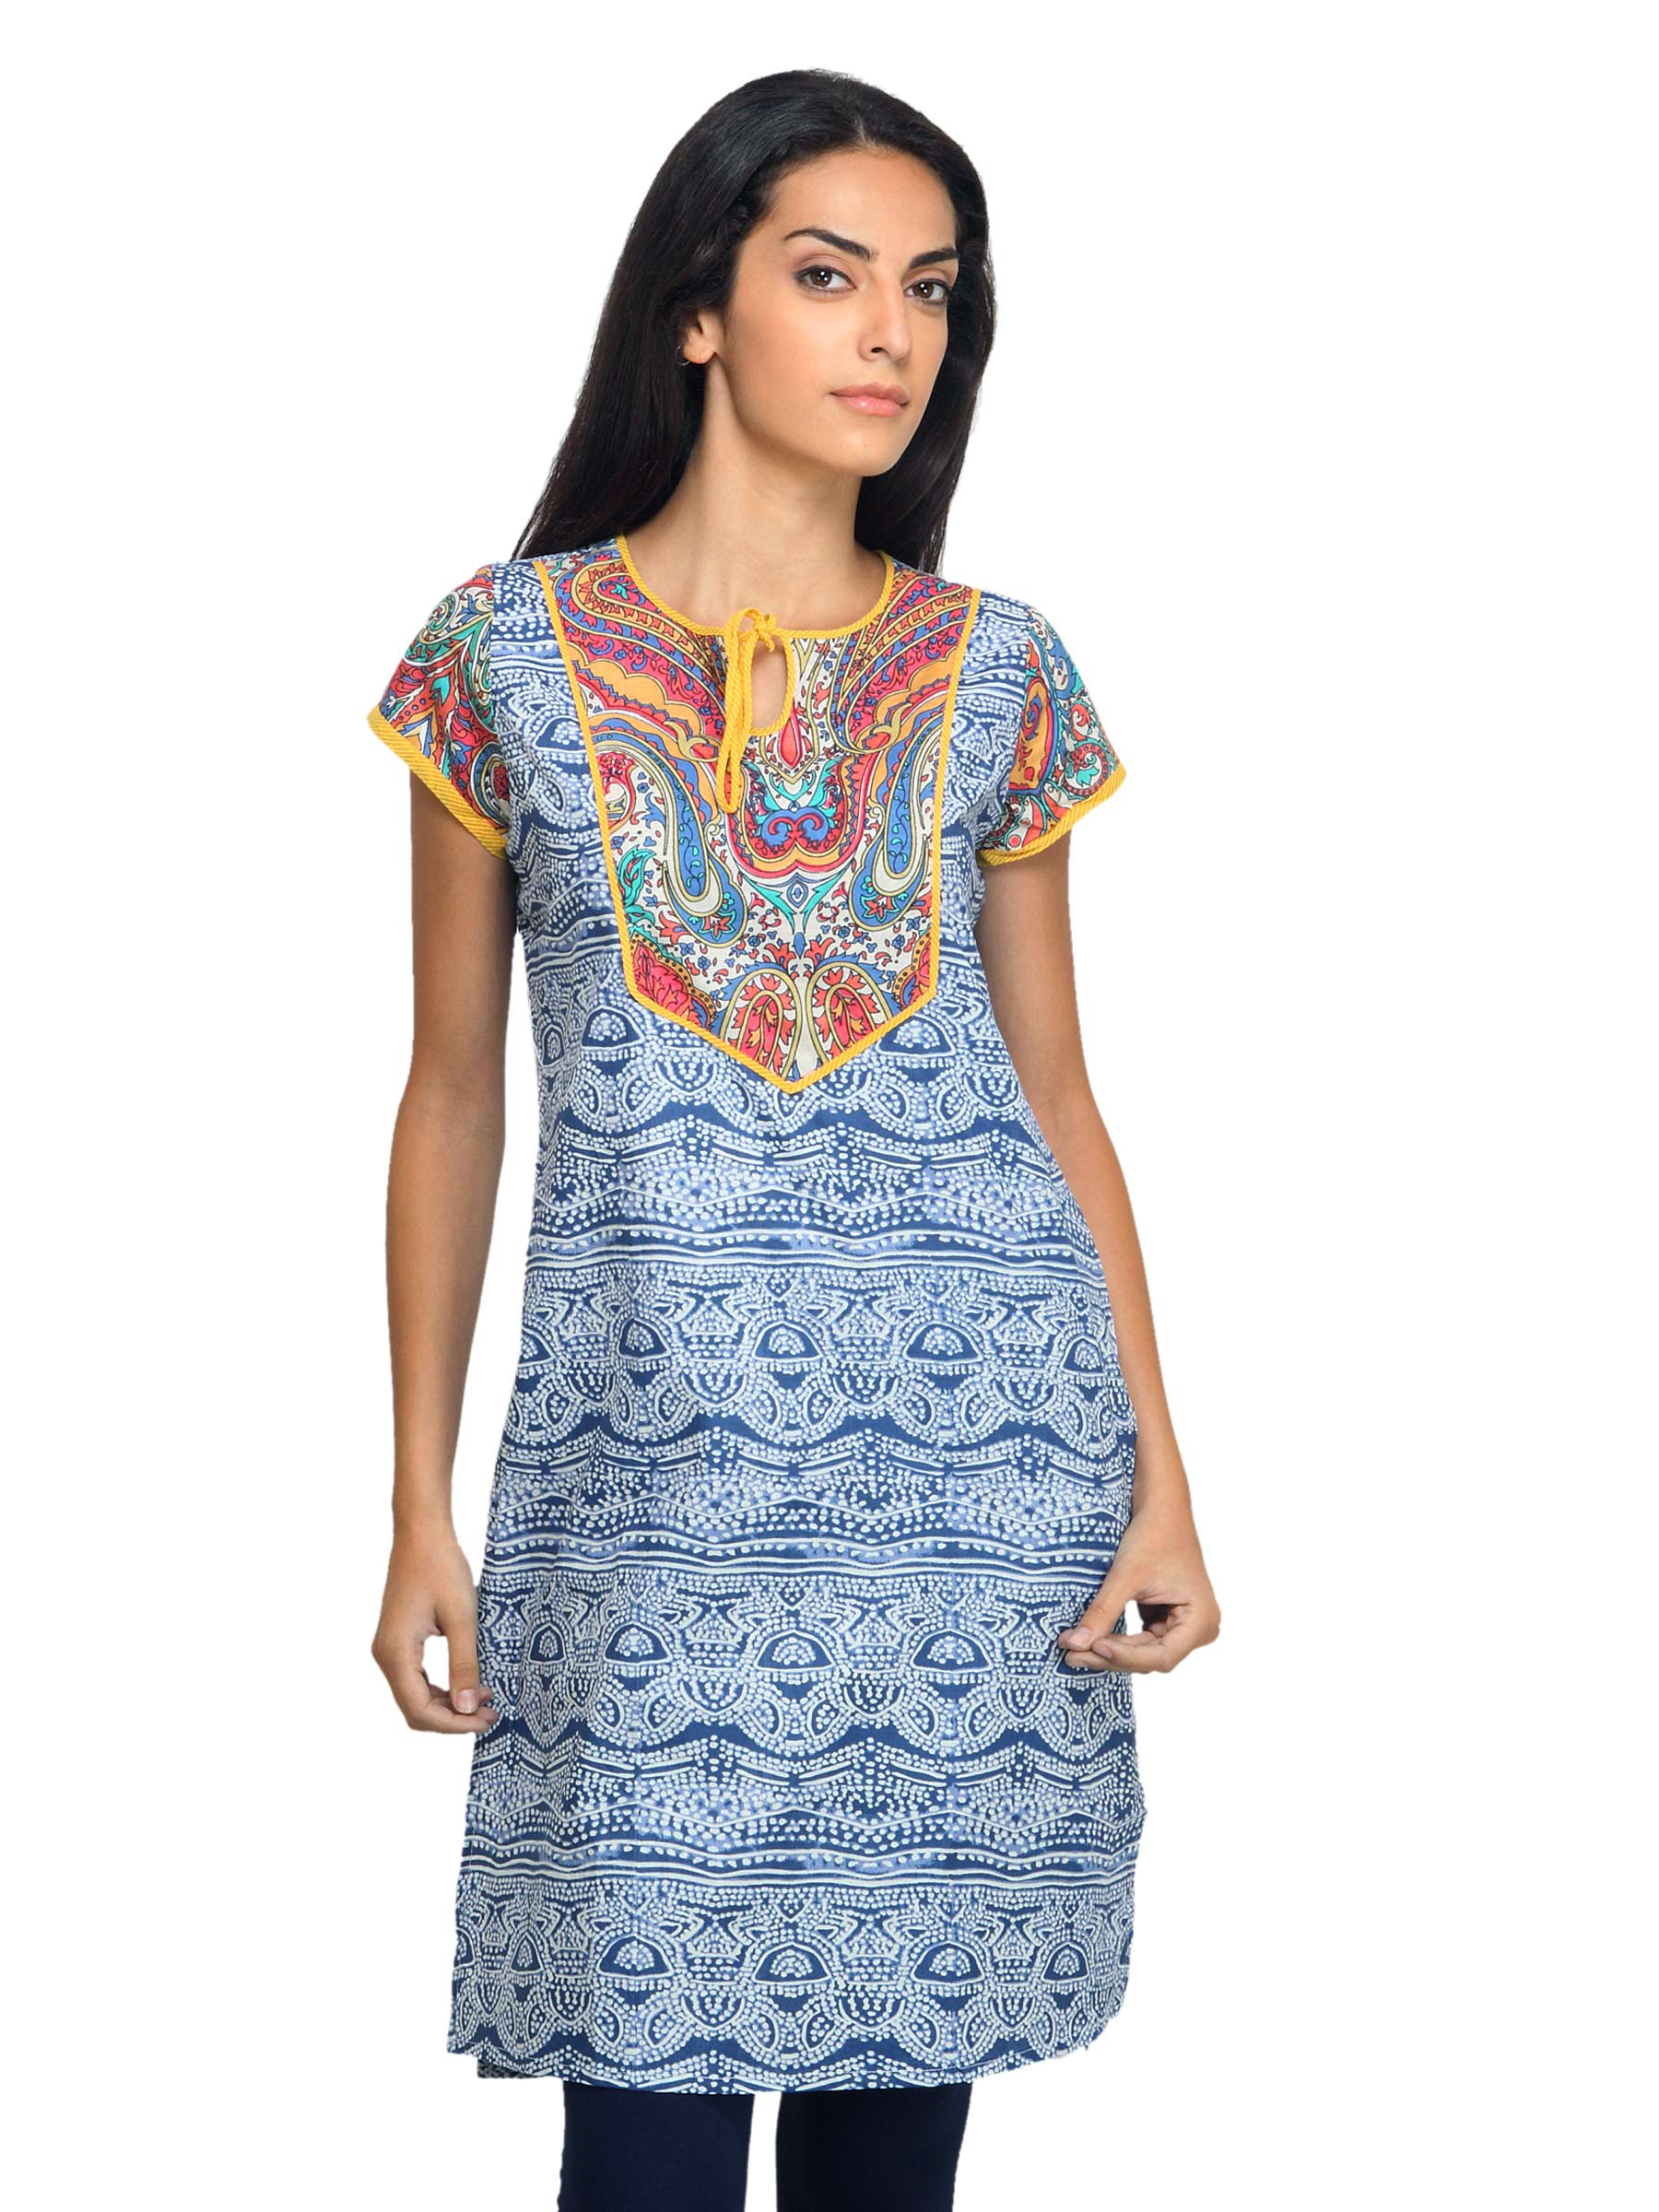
Mother Earth Women Printed Blue Kurta
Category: Apparel / Topwear / Kurtas
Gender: Women
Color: Blue
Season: Summer 2012
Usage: Ethnic